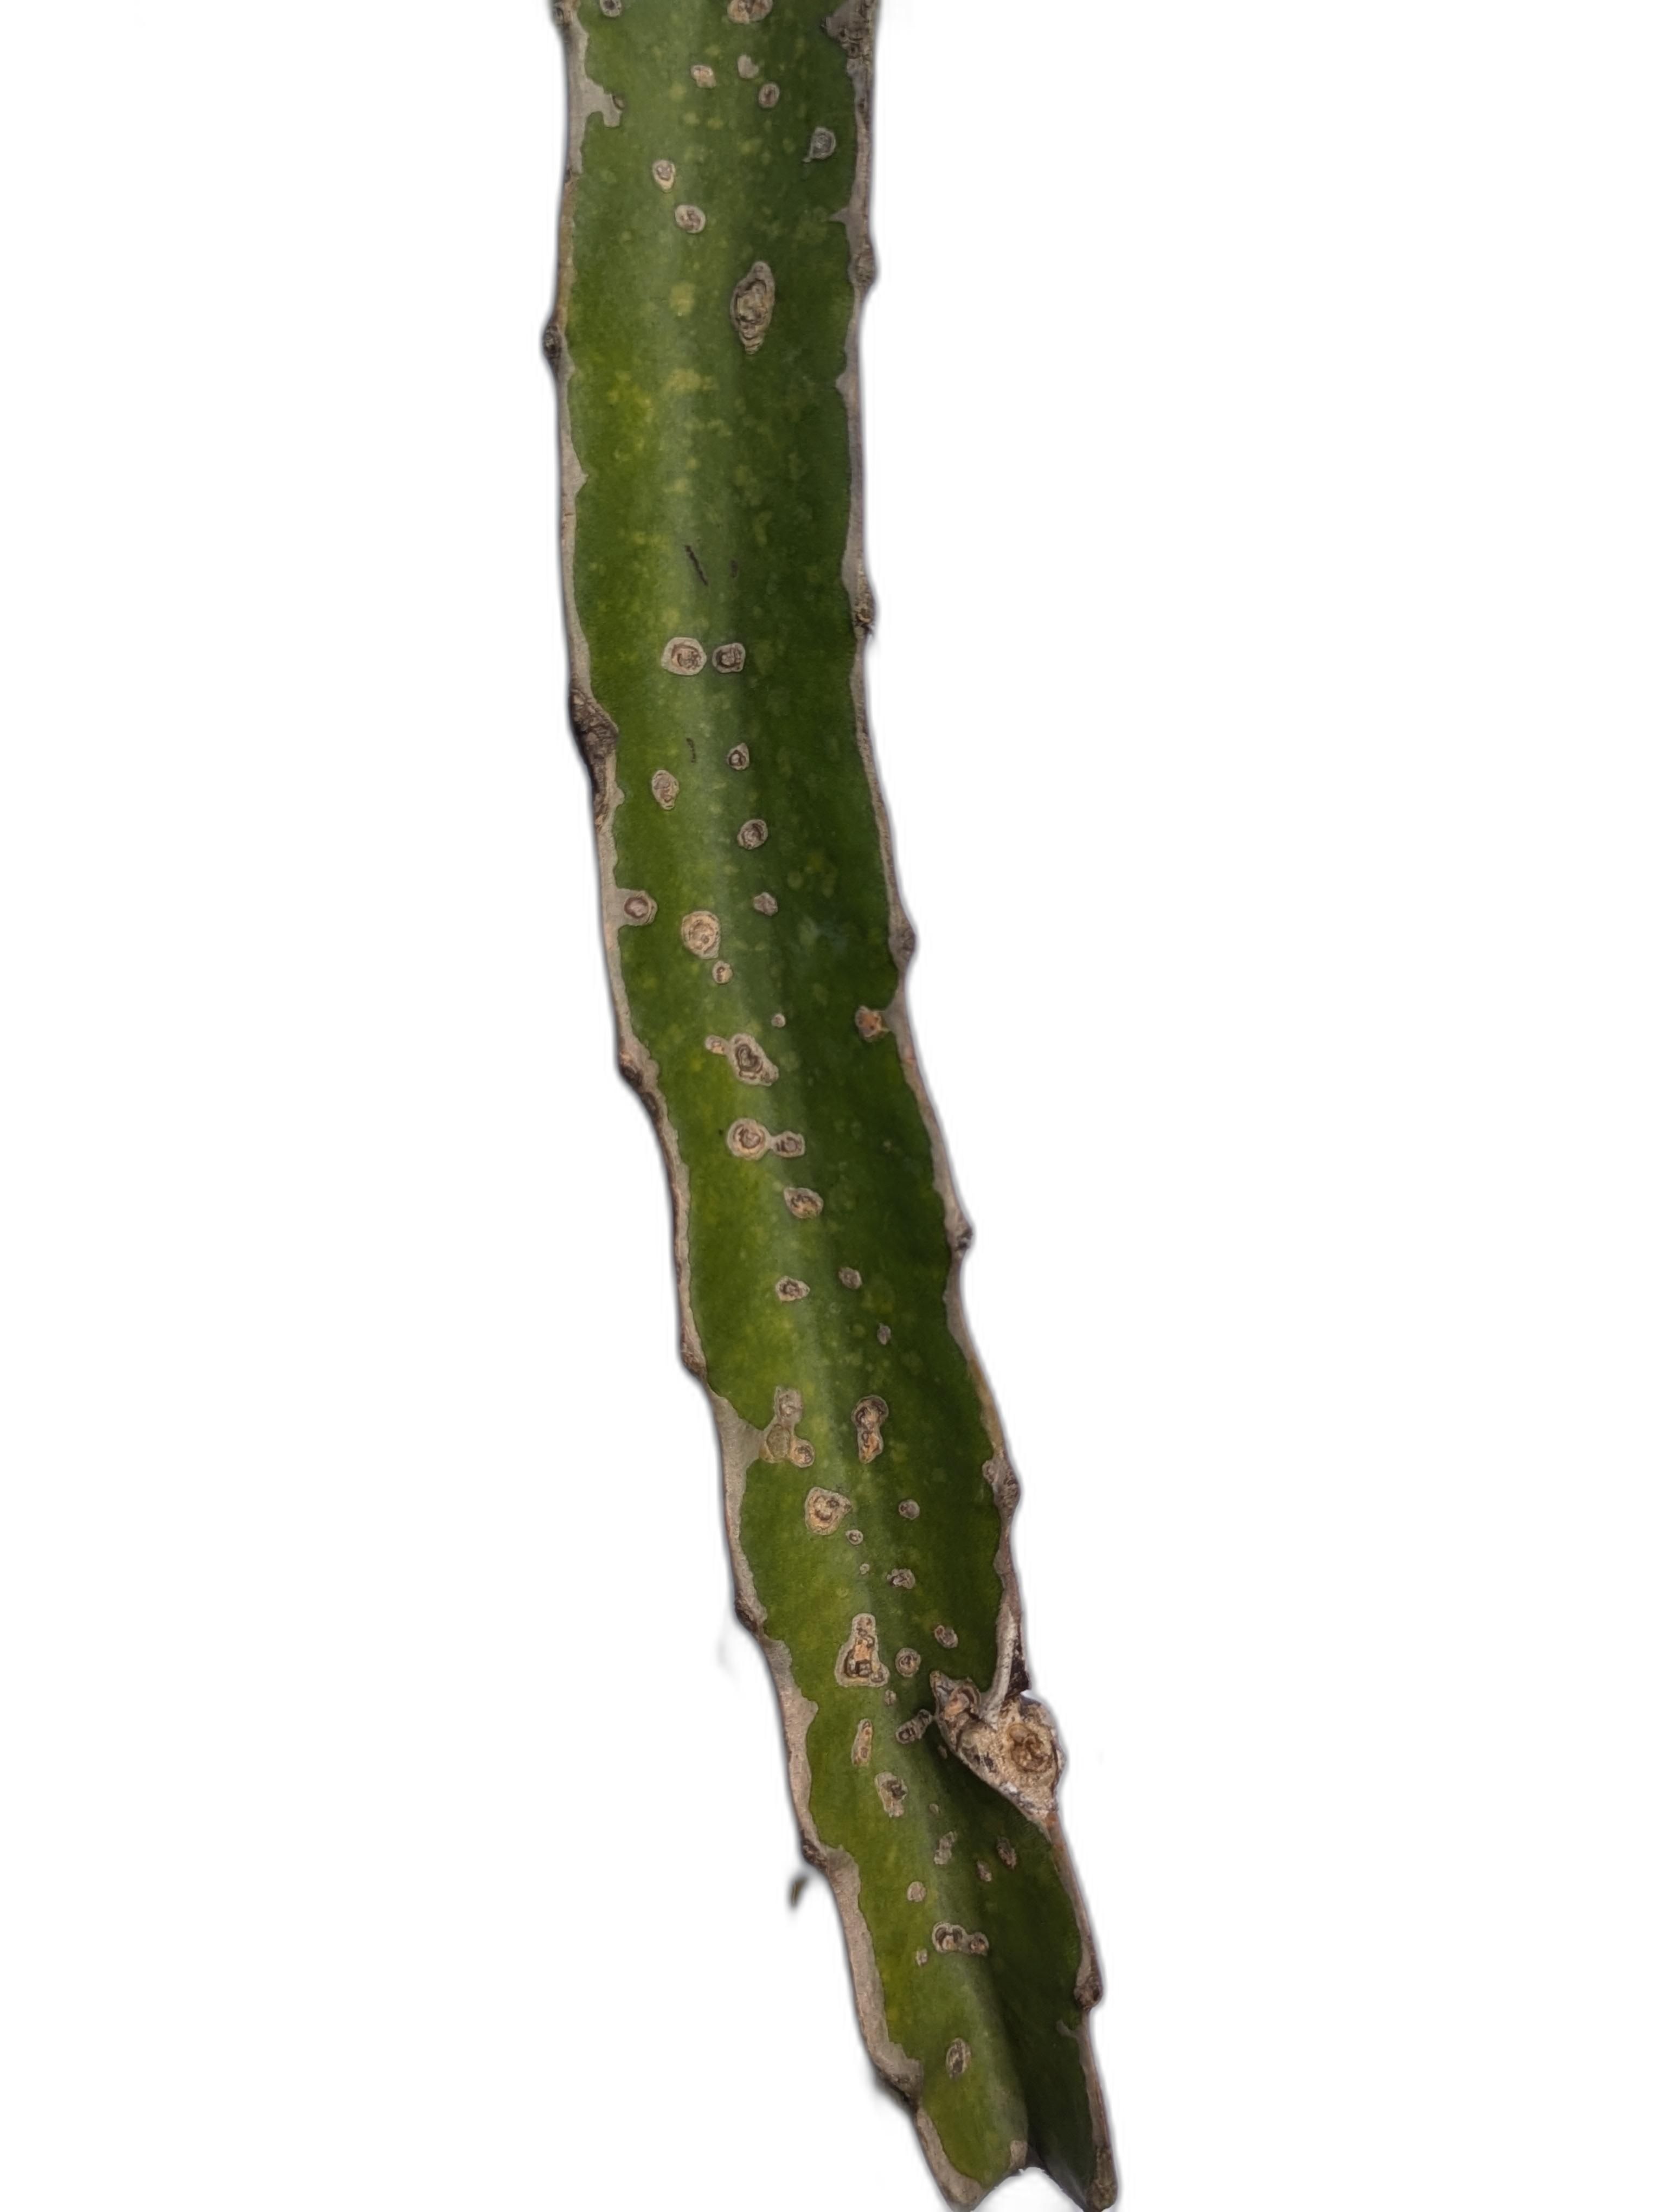
Label: Bad leaf